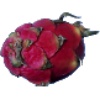
Label: red_pitahaya